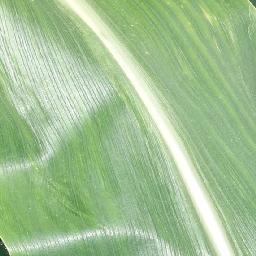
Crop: corn
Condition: (maize)_healthy